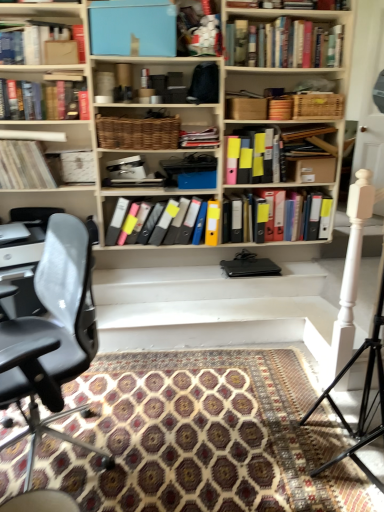
Question: From a real-world perspective, can you point to a free location above white matte plastic container at upper center, acting as the second book starting from the top? Please provide its 2D coordinates.
Answer: [(0.524, 0.032)]